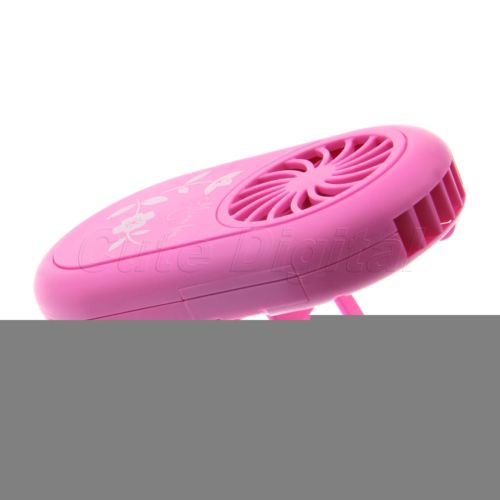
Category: fan